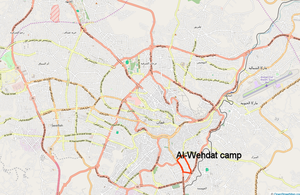
Le camp de réfugiés d'Al-Wehdat, connu localement comme Al-Wihdat, est situé dans le quartier Hay Al Awdah, au sud d'Amman, la capitale de la Jordanie. Sur les 10 camps de réfugiés palestiniens reconnus en Jordanie, Al-Wehdat est le deuxième et compte une population d’environ 57 000 réfugiés enregistrés, dont 8 400 étudiants. L'ONG chargée de l'administration des camps de réfugiés palestiniens est l'Office de secours et de travaux pour les réfugiés de Palestine dans le Proche-Orient.